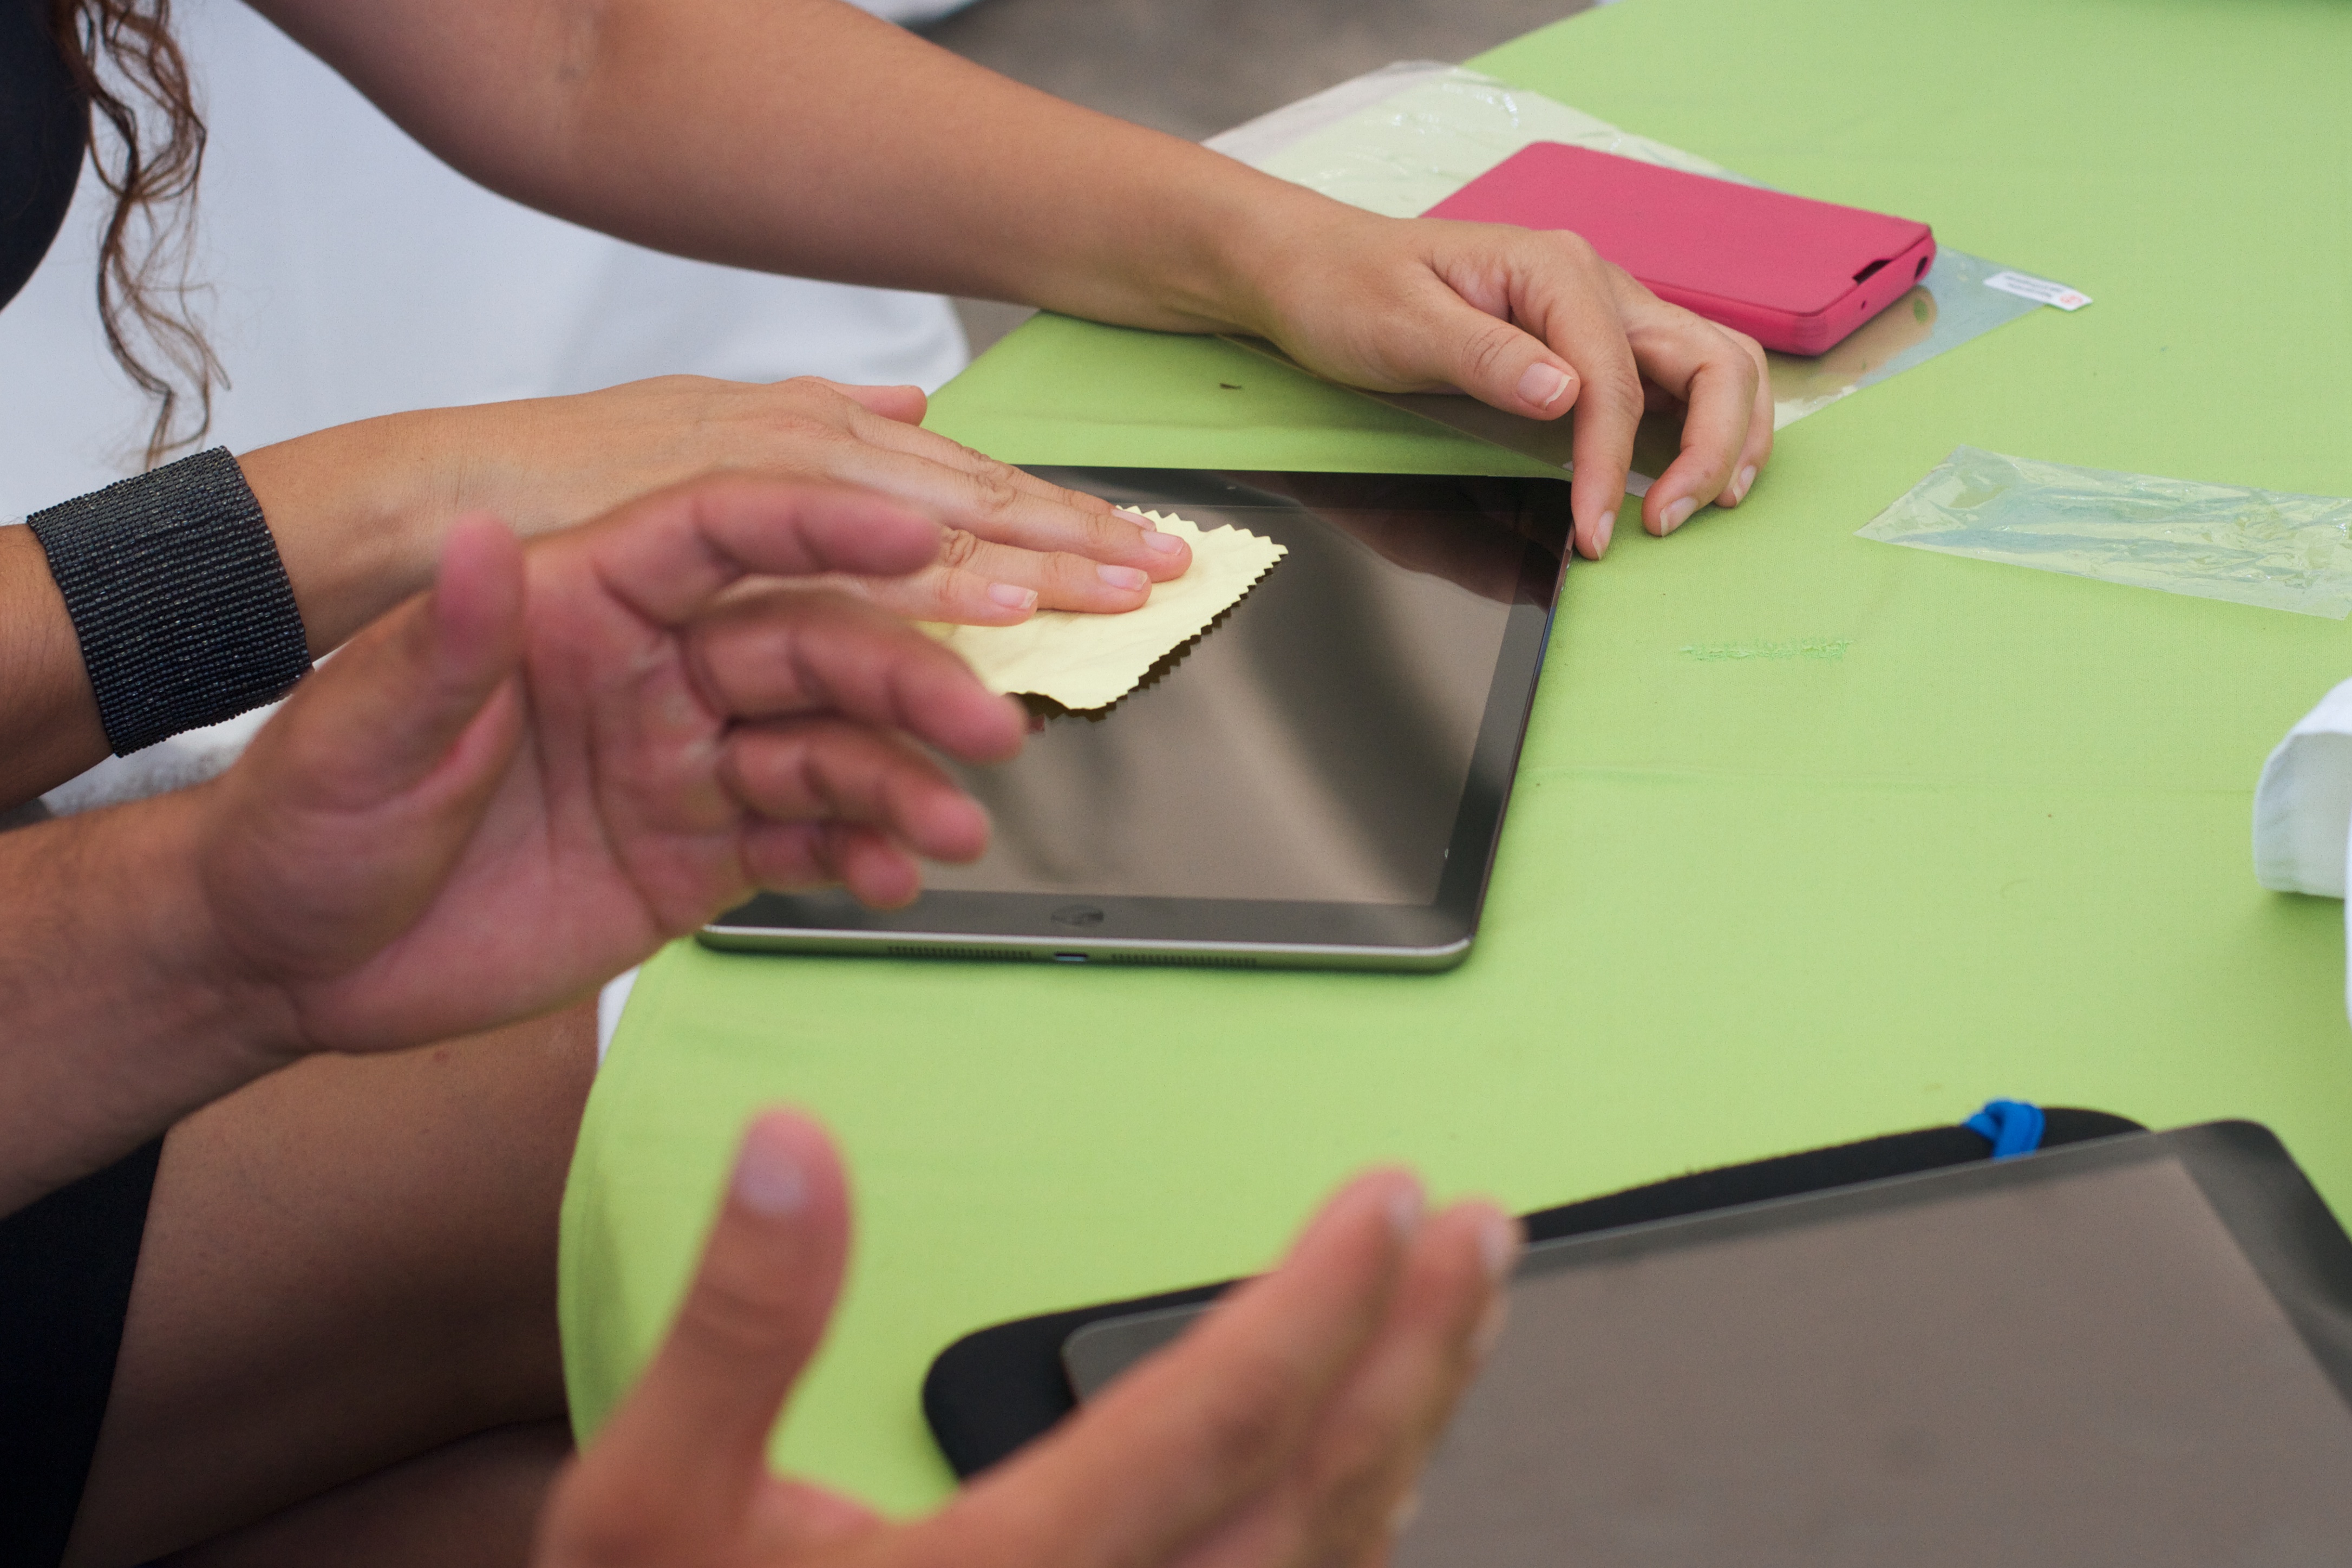
writing, hand, play, green, color, material, art, design, learning, udgagora